Paul Bayning, 1st Viscount Bayning

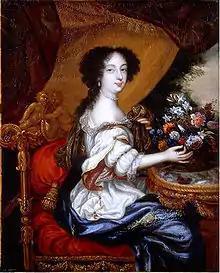
Bayning's granddaughter Barbara Villiers

After Bayning's death, his daughters made advantageous marriages: his eldest daughter, Anne Bayning, married Henry Murray, a Groom of the Bedchamber to King Charles I, and later Sir John Baber; his daughter Cecilia married Henry Pierrepont, 1st Marquess of Dorchester; his daughter Elizabeth married Francis Lennard, 14th Baron Dacre; and his daughter Mary married William Villiers, 2nd Viscount Grandison, and was the mother of Barbara Villiers, Duchess of Cleveland, a mistress of King Charles II.